Krautheim

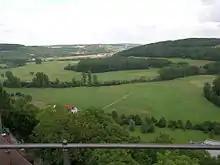
View from Castle Krautheim - Here is the Jagst river as border between Baden and Württemberg.

The Kommunalwahl of 13 June 2004 consisted of the following seats, as percentages of the town council: